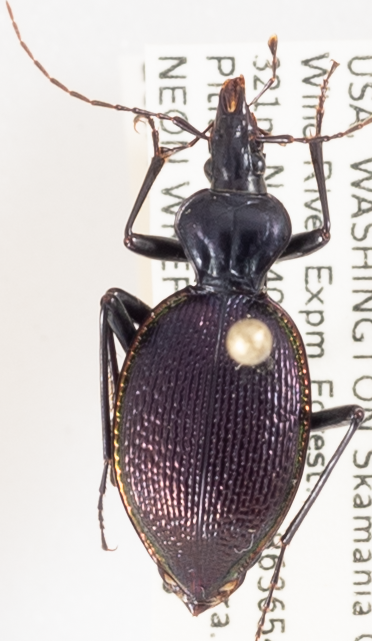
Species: Scaphinotus marginatus
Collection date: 2018-09-25
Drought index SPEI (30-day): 0.248
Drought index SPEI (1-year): -0.588
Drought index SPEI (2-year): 0.576